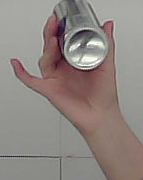
Product: redbull_energydrink